Give Our Strays A Chance

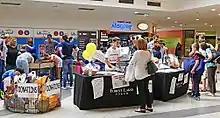
GOSAC Day 2017 at the Forest Lakes Shopping Centre

A regular GOSAC fundraising event at shopping centres such as Forest Lakes Shopping Centre and Halls Head Central in Western Australia, where the community comes together to raise awareness and donations for the strays.,